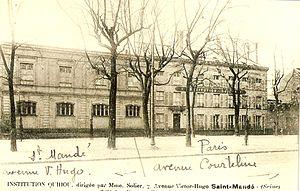
Cette photo montre l'institution Quihou qui était auparavant le pensionnat des Chanoinesses de Saint Augustin qui a accueillit Juliette Drouet la maîtresse de Victor Hugo lui a servi de référence livresque dans les Misérables. Elle a été prise avant l'annexion d'une partie de la commune de Saint-Mandé à la ville de Paris en 1921. La limite écrite à la main sur la carte postale ne me semble pas exacte car le bâtiment de gauche qui par la suite est devenu une imprimerie faisait bien parti de paris et du quartier Picpus
L'avenue Victor-Hugo est une voie de communication de Saint-Mandé.